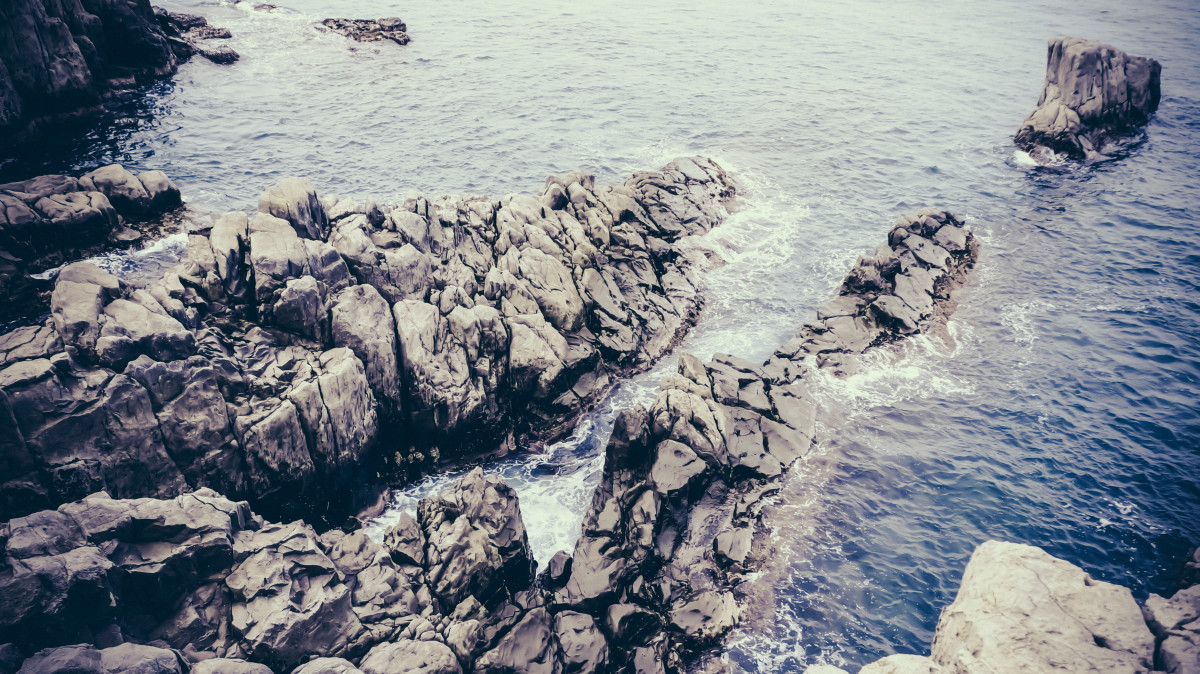
Tags: coast, water, rock, ocean, mountain, snow, winter, shore, wave, cliff, ice, reflection, arctic, terrain, geology